Olsztyn

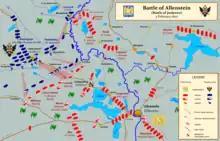
Battle of Allenstein (Olsztyn), February 3, 1807

From 1516 to 1521, Nicolaus Copernicus lived in the town castle as an administrator and then in Mehlsack (Melzak, now Pieniężno). Copernicus was in charge of the Polish defences in the Siege of Allenstein during the Polish-Teutonic War of 1519–21. He also started and managed the repopulation of the region, inviting a new wave of Polish settlers from Mazovia. The town along with Warmia then entered what is considered the region's golden age, when crafts and trade developed, thanks also to the city's location on the Warsaw-Königsberg trade route. During this period, the city was still visited several times by Copernicus, as well as leading figures of the Polish Renaissance, writers, royal secretaries and diplomats: Johannes Dantiscus, called the "father of Polish diplomacy", and Marcin Kromer, who was also a historian and music theorist. St. James' Pro-Cathedral, one of the most distinctive landmarks of the cityscape, was completed at that time.